Sociedad Española para el Procesamiento del Lenguaje Natural

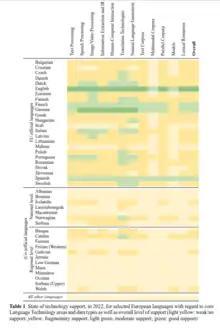
Technological language resources for 43 European languages by 2022.

The coordinated development of technology for Spanish, Basque, Catalan and Galician by this community has benefited the four languages as a whole. The Asturian and Aragonese languages have also been studied. This positive influence of SEPLN's activity can be seen in the ELE report that analysed the situation of European languages in language technology by 2022. Spanish was one of the four best resourced among the official languages, behind English, on a par with German and French; Catalan, Basque and Galician were the best placed among the non-official languages, along with Welsh, and were in a better position than some of the official or national languages (better than Irish Gaelic and Maltese).